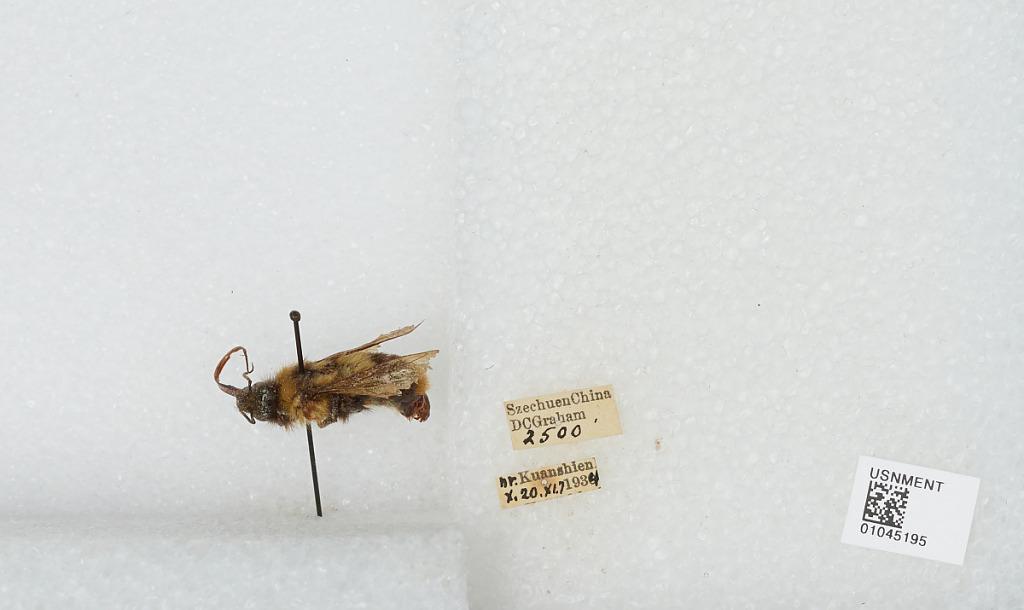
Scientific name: Bombus sp.
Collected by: D. Graham
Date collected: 1934-10-20
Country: China
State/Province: Sichuan
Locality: near Kuanshien